Powership

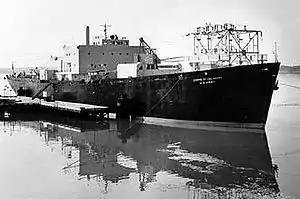
MH-1A, the first floating nuclear powership

The first floating nuclear reactor ship was the MH-1A, used in the Panama canal zone from 1968 to 1975. This ship (named Sturgis) was decommissioned and scrapped over the period of 2015 to 2019.